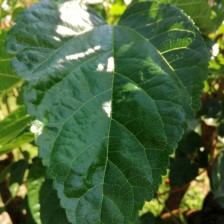
Variety: BlackOodTurkey